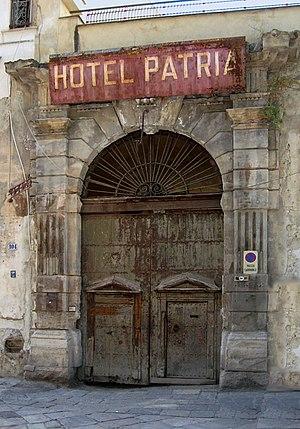
Palerme [palɛʁm] est une ville italienne, chef-lieu et plus grande ville de la région Sicile avec environ 650 000 habitants, et formant avec ses banlieues une unité urbaine d'environ 1 million d'habitants. Elle se situe dans une baie sur la côte nord de l'île.